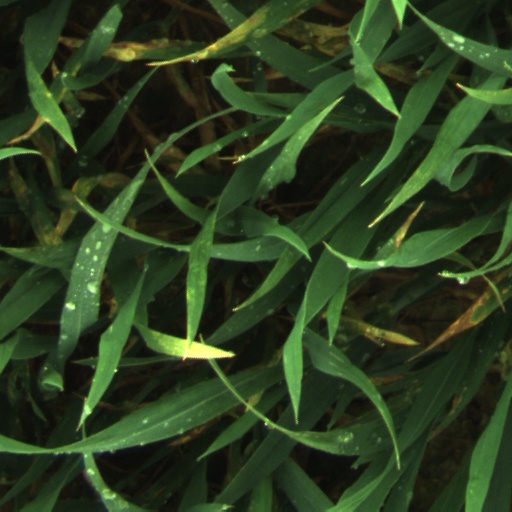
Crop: wheat